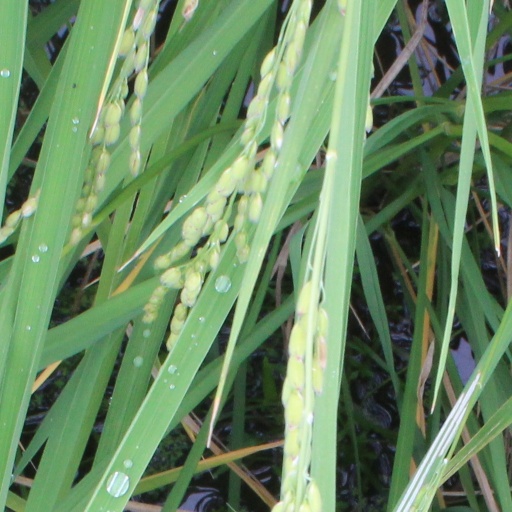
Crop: rice